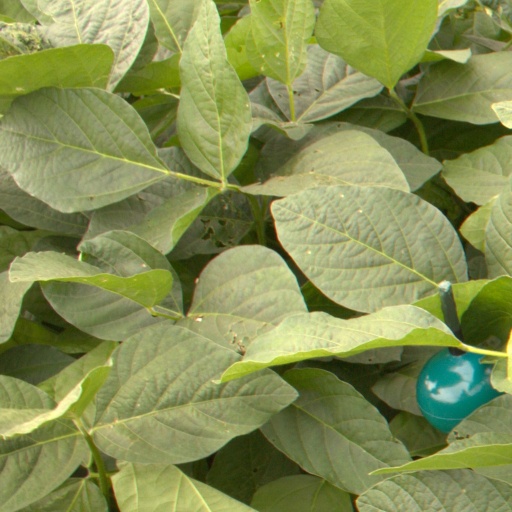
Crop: soybean